Kushtdepdi

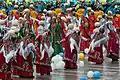
Küştdepdi in Ashgabat during the 20th anniversary of Turkmenistan Independence celebrations (2011)

Küştdepdi is a form of performing arts characteristic of Turkmenistani culture, combining improvised poetry, dance, and song. Küştdepdi has been preserved as a ritual and entertainment component of traditional celebrations.